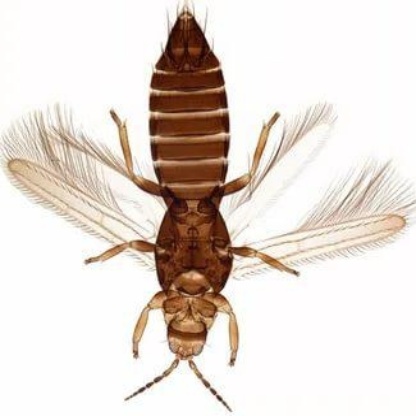
Nhãn: Bọ trĩ ( Thrips )